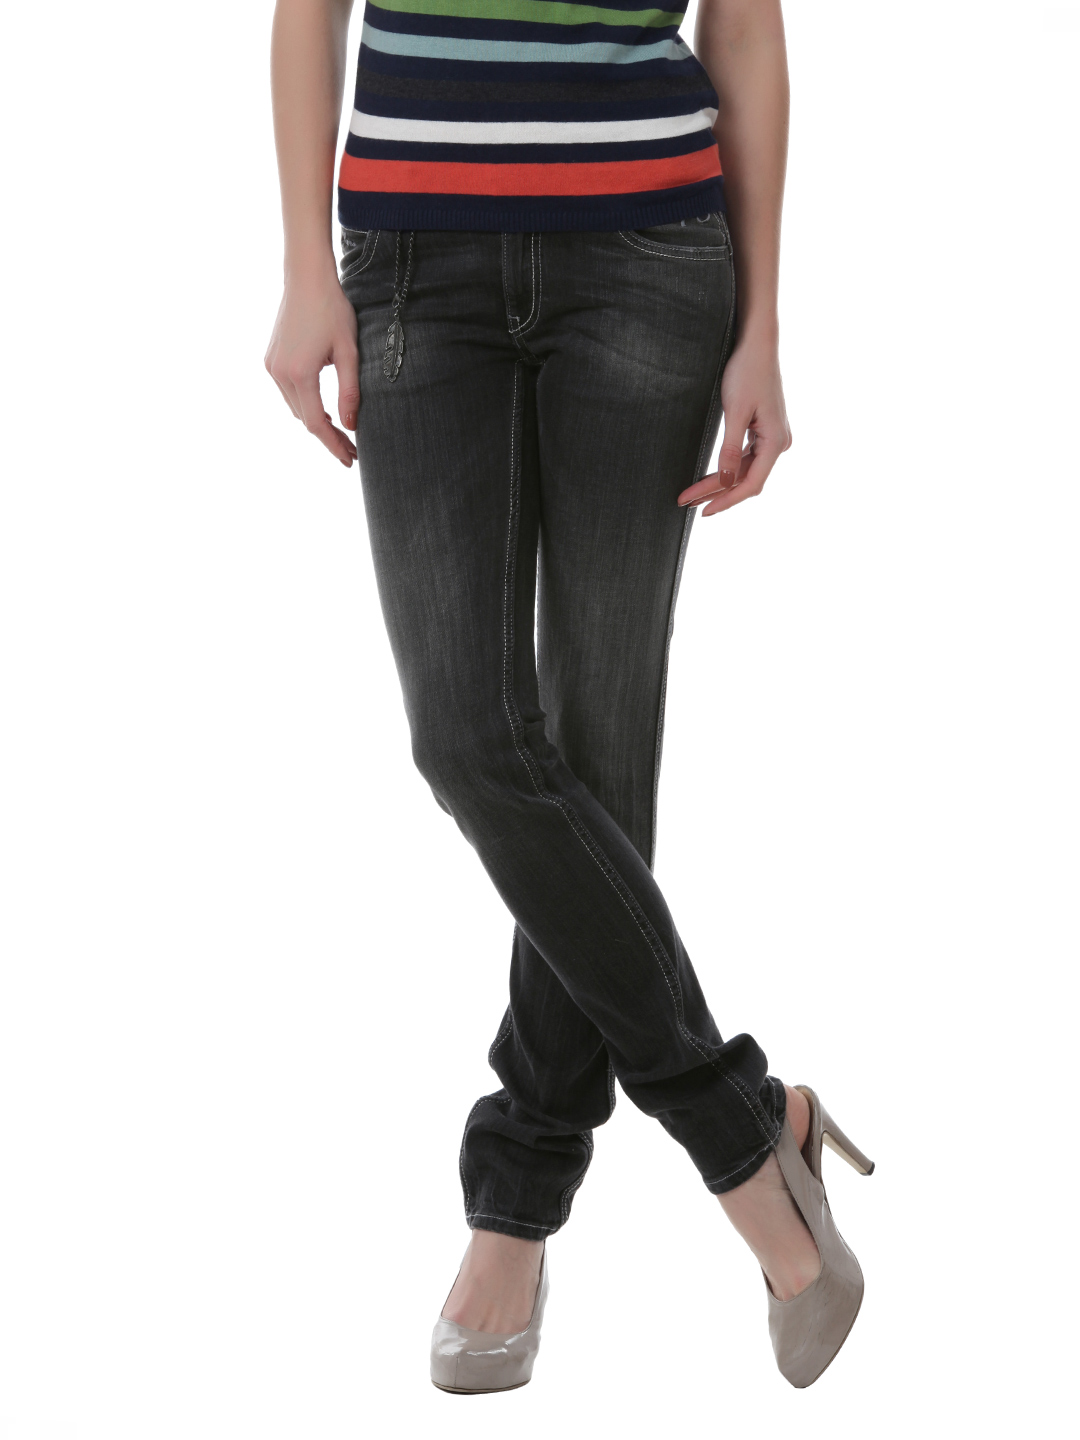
Pepe Jeans Women Black Jeans
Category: Apparel / Bottomwear / Jeans
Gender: Women
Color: Grey
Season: Summer 2012
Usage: Casual